Petticoat Junction

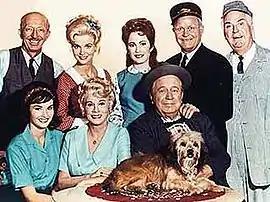

Veteran character actor Charles Lane played "Cannonball" nemesis Homer Bedloe in 24 episodes. Lane said that he perfected his stern curmudgeon character-type on "I Love Lucy". Recalling in 1981 his many roles, he said "They were all good parts, but they were jerks. If you have a type established, though, and you're any good, it can mean considerable work for you." "The New York Times" reported that Lane's persona was so familiar to the public, "that people would come up to him in the street and greet him, because they thought they knew him from their hometowns."